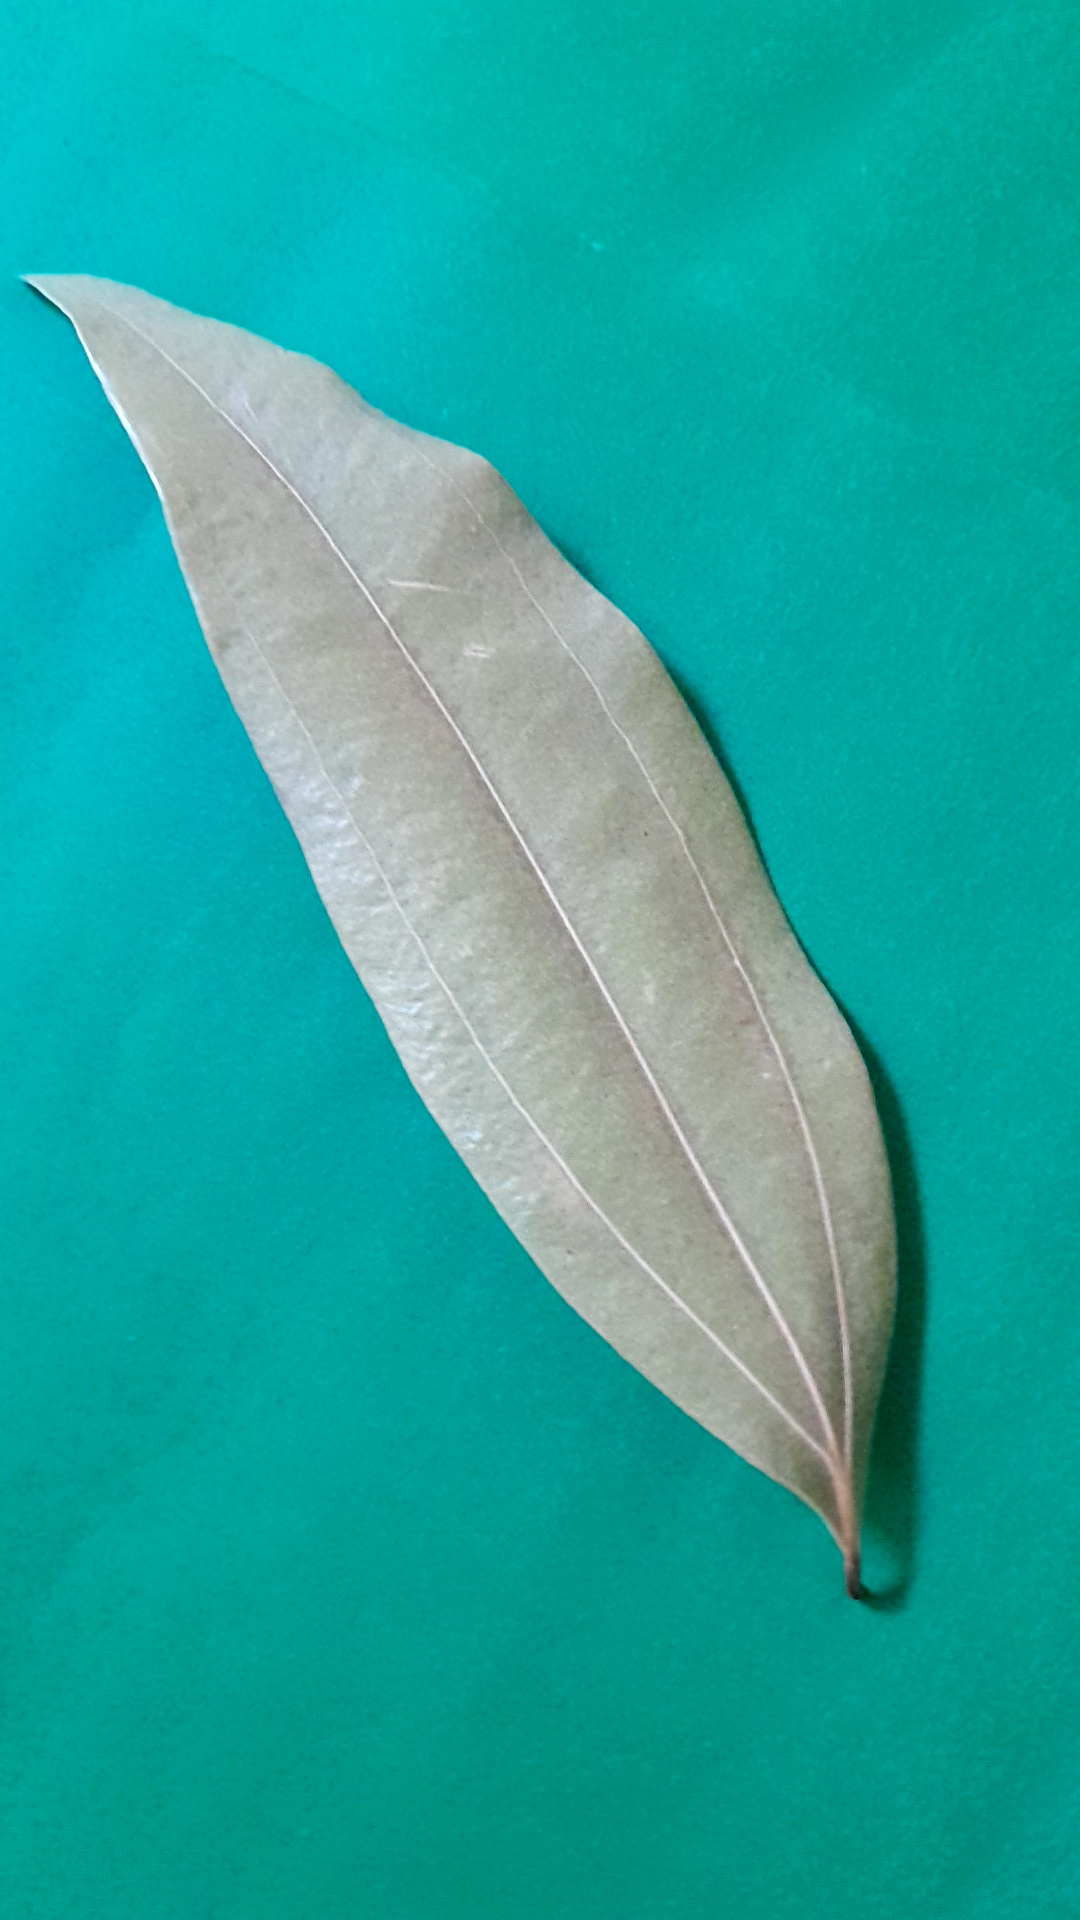
Label: Dry Leaf